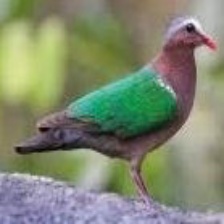
Species: GREEN WINGED DOVE
Scientific name: CHALCOPHAPS INDICA